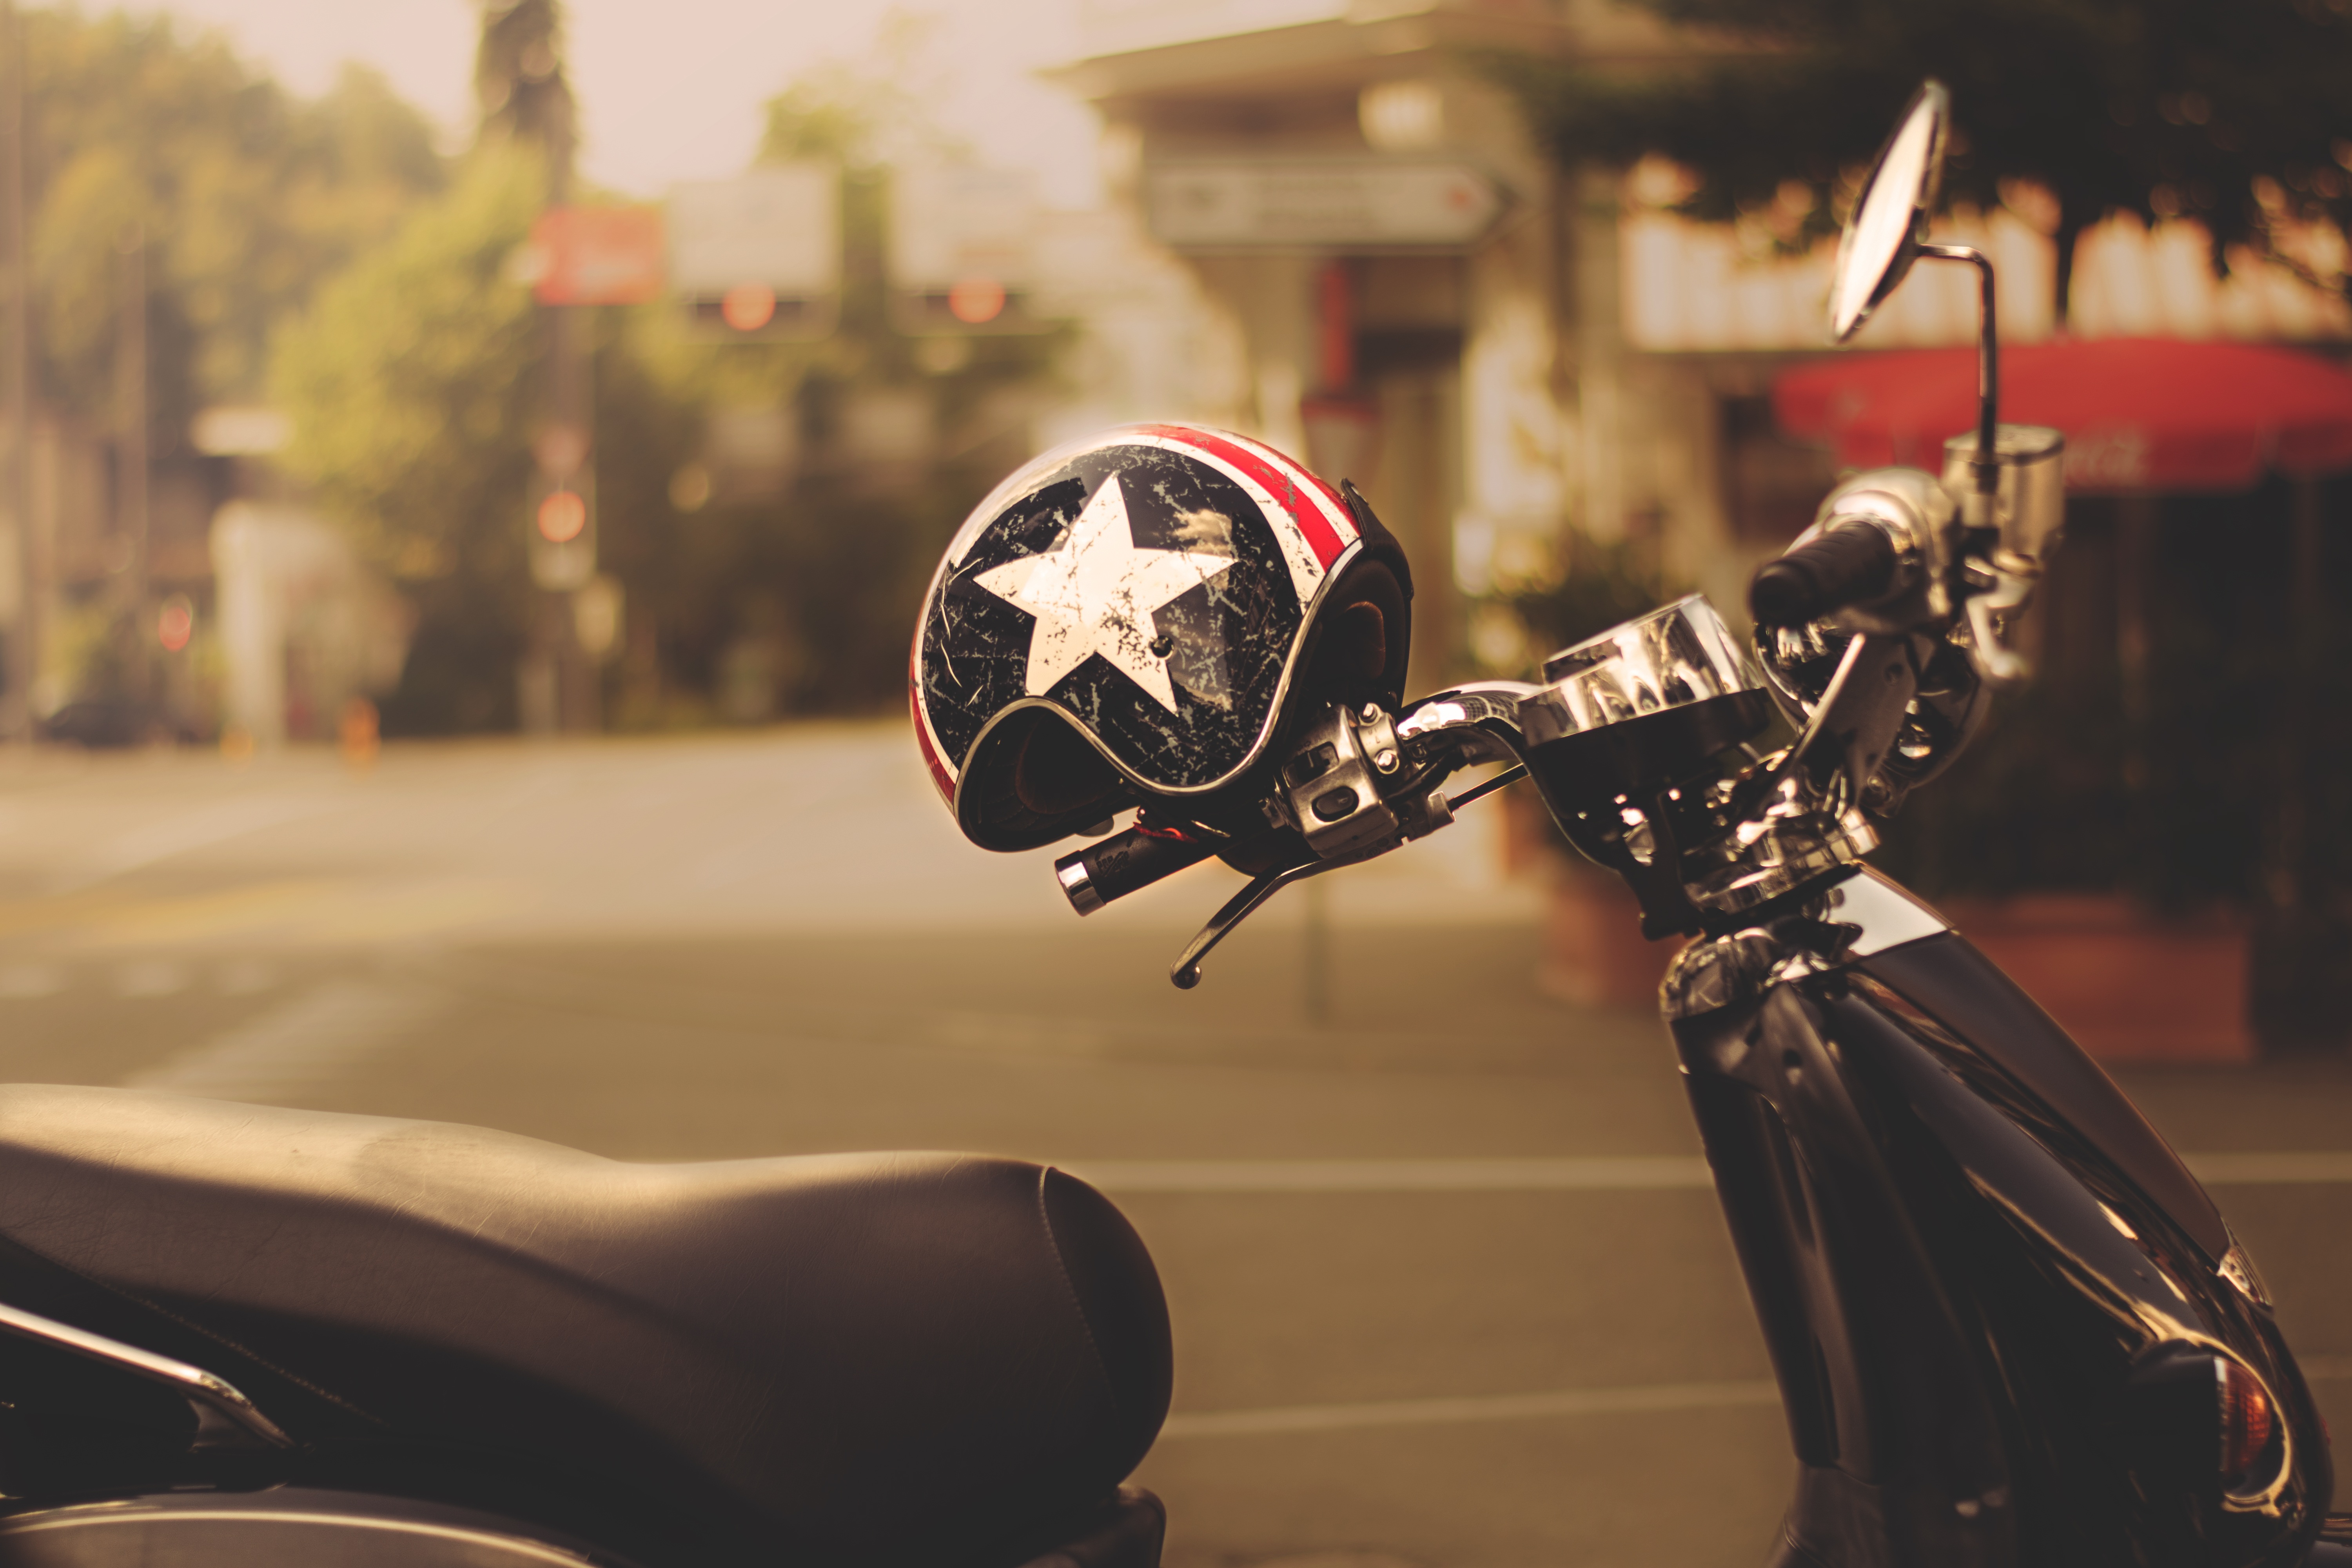
vintage, retro, vehicle, motorcycle, nostalgia, steering wheel, helm, vespa, classic, roller, motorcycle helmet